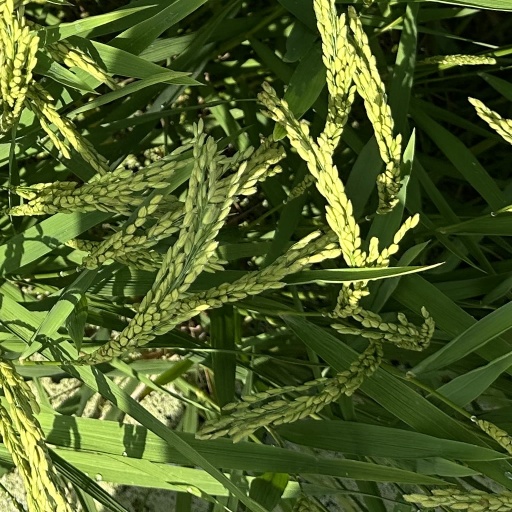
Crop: rice